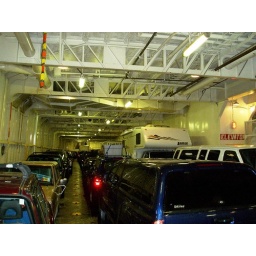
Our ship could fit over 100 cars on the cardeck.